Barbara O'Neil

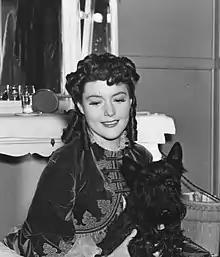
Barbara O'Neil on set of "The Toy Wife" (1938)

O'Neil debuted in the film "Stella Dallas" (1937), and was cast in the role of Ellen O'Hara, Scarlett O'Hara's mother, in "Gone with the Wind" (1939) though she was only three years older than her onscreen daughter (Vivien Leigh) after her role was turned down by Lillian Gish. The following year, she appeared in "All This, and Heaven Too" (as the wife of Charles Boyer); she was nominated for the Academy Award for Best Supporting Actress for the role of the domineering and jealous Duchesse de Praslin.